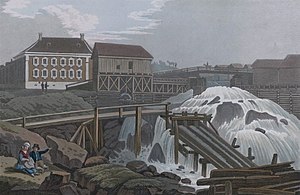
Moss Jernværk / Tiden med Ankerne / Bernt Anker (1784–1805)
Tegning af Konvensjonsgården og fossen, af J.W. Edy
Moss Jernverk var et jernværk i Moss i Norge, grundlagt i 1704. Værket var i mange år byens største bedrift, og med kraft fra Mossefossen blev malm hovedsagelig fra Arendalsfeltet smeltet og bearbejdet til en række produkter. Fra midten af 1700-tallet var værket Norges ledende rustningsbedrift og støbte hundredvis af tunge kanoner i jern. Norges første valseværk for jern blev også anlagt her.